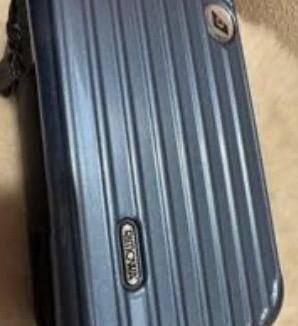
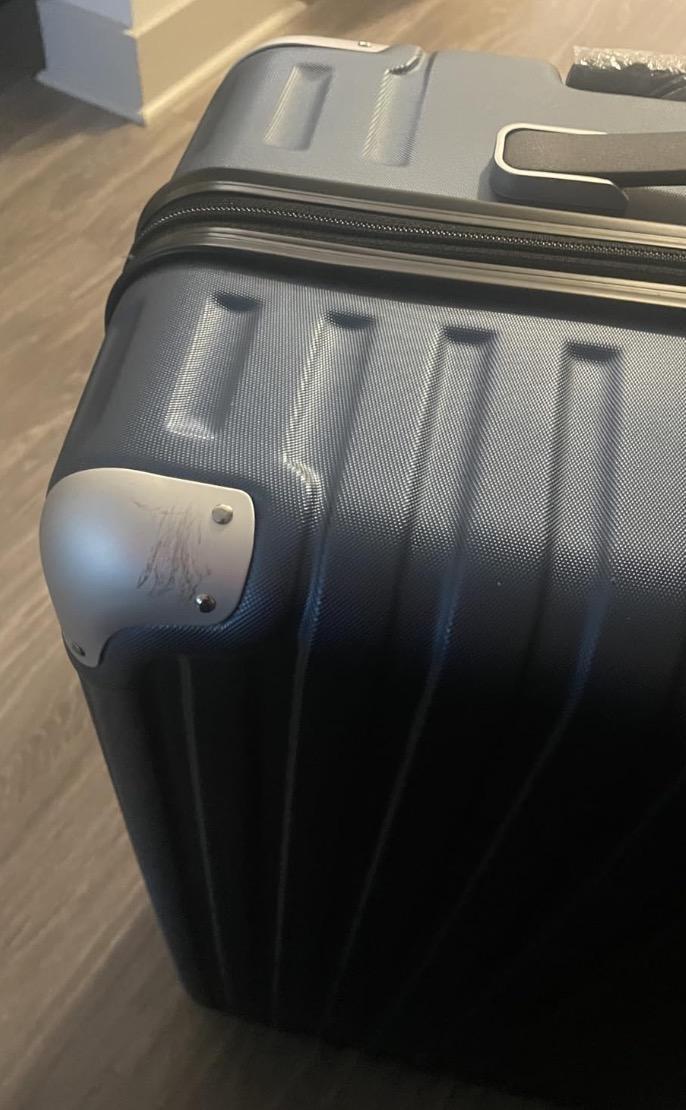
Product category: items_tea
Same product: no